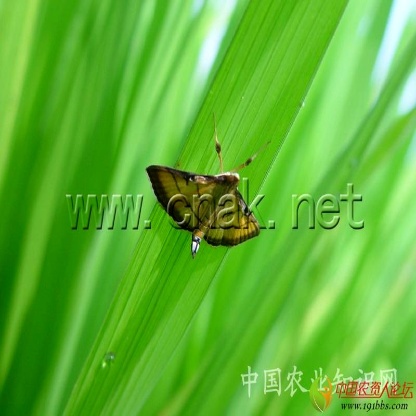
Nhãn: Sâu cuốn lá nhỏ ( Rice leaf folder)